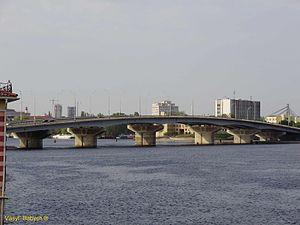
La péninsule de Rybalskyi ou, de manière impropre, l'île de Rybalskyi est une péninsule située sur les rives du Dniepr, dans le quartier de Podil, sur la rive droite de la ville de Kiev. Bien que nommé comme une île, c'est en fait une presqu'île située sur la rive gauche de l'ancienne rivière Potchaïna qui s'est transformée au fil du temps en une série de lacs sur ses bras morts.La péninsule est maintenant principalement une zone industrielle.